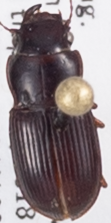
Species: Cratacanthus dubius
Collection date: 2018-09-06
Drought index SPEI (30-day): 1.106
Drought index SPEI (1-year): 0.71
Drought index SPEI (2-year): -0.018